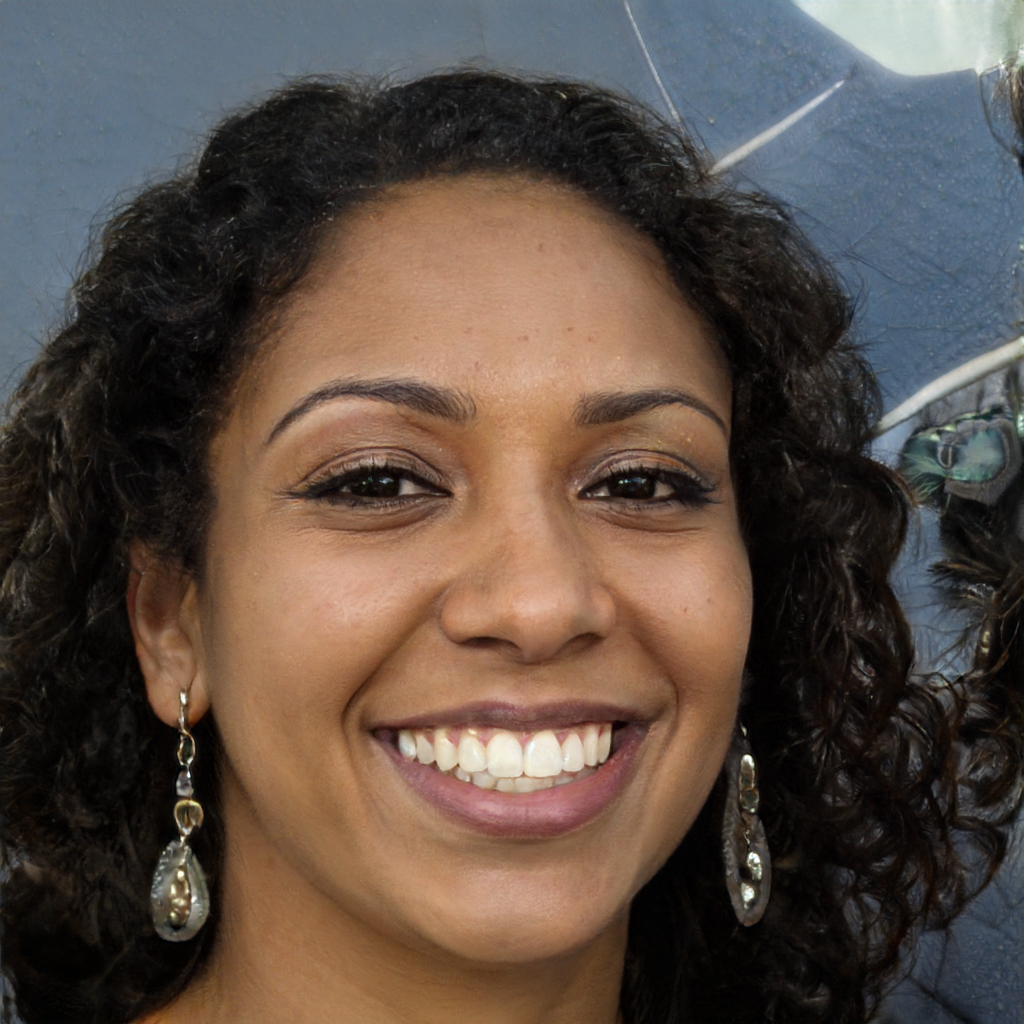
Gender: Female